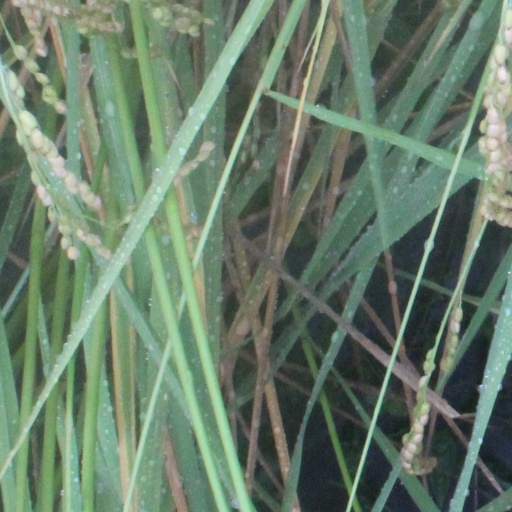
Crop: rice